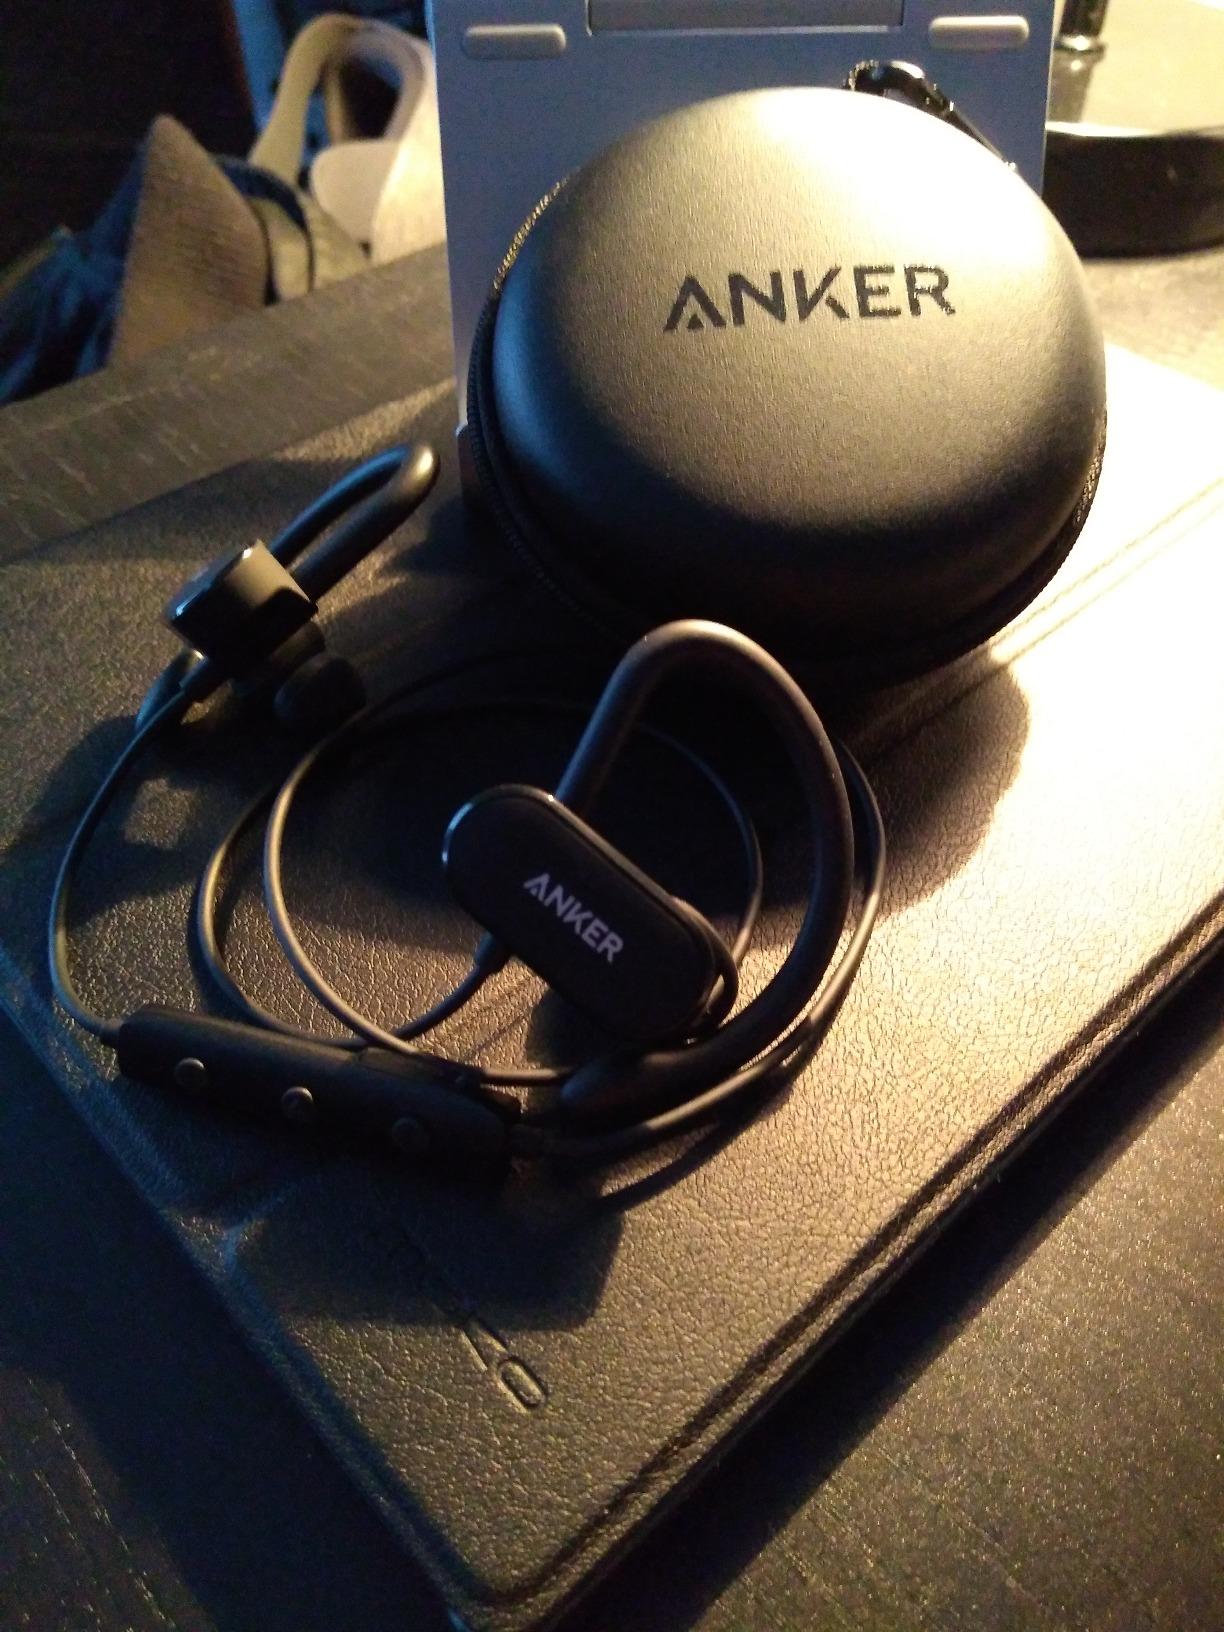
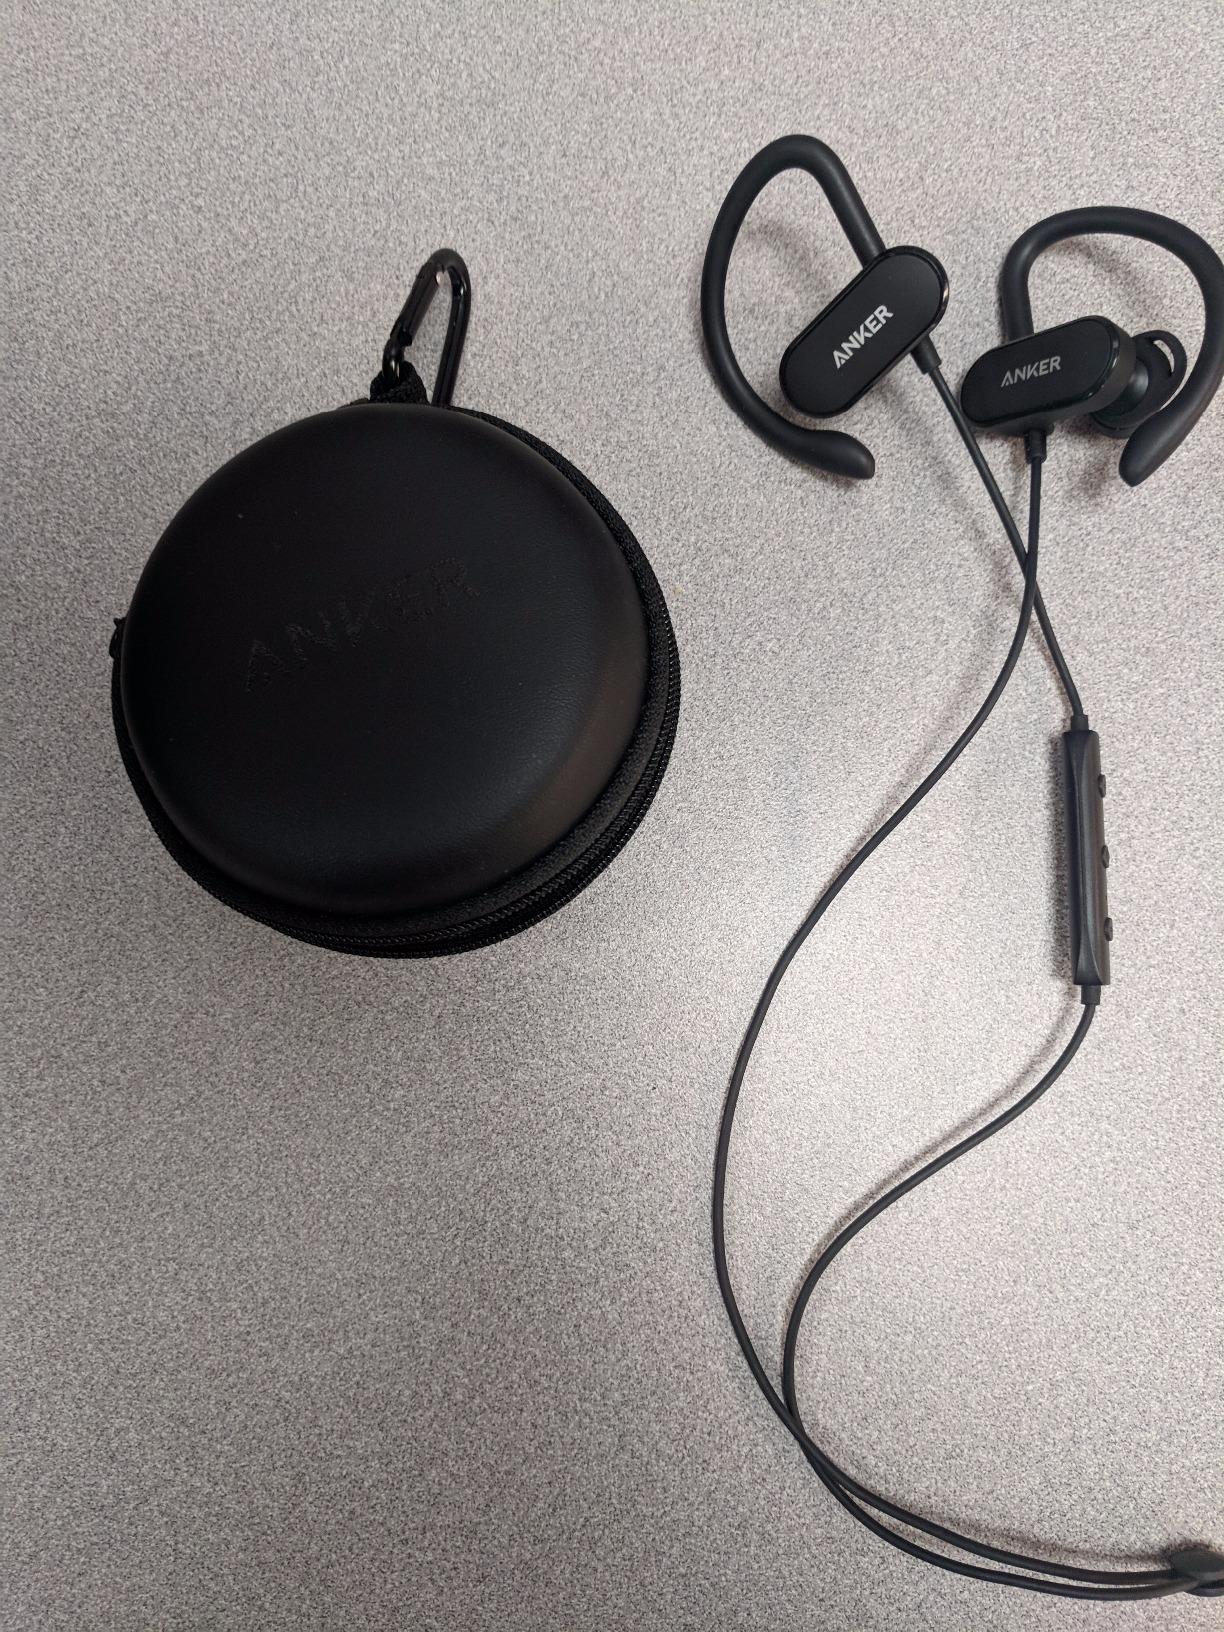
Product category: headphones
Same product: yes